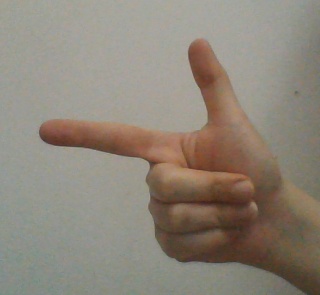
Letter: yaa